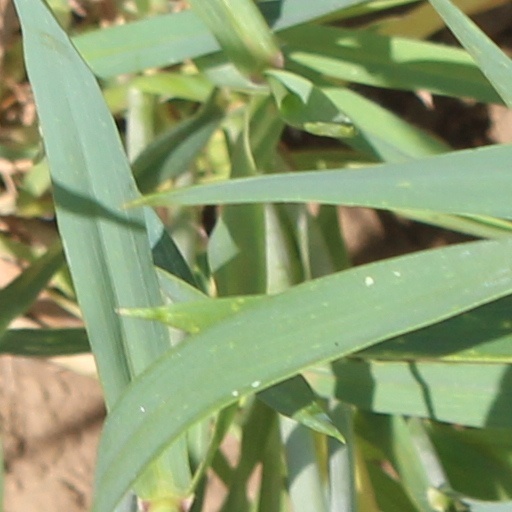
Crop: wheat